Porfirio DiDonna

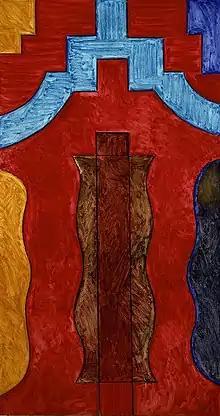
Porfirio DiDonna, Untitled PDN 4, 1985, oil on linen, 84 x 43 inches.

Porfirio DiDonna (1942–1986) was a 20th century American artist based in New York City.